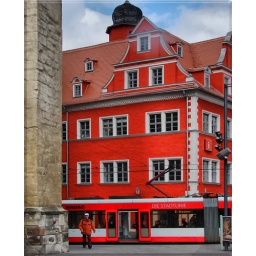
The red house in Halle